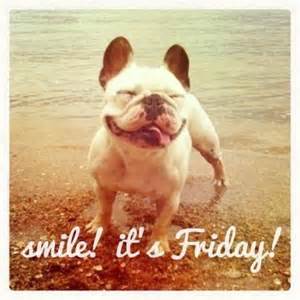
Label: dog